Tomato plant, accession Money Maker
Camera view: vertical (180 deg); turntable rotation: 300 degrees
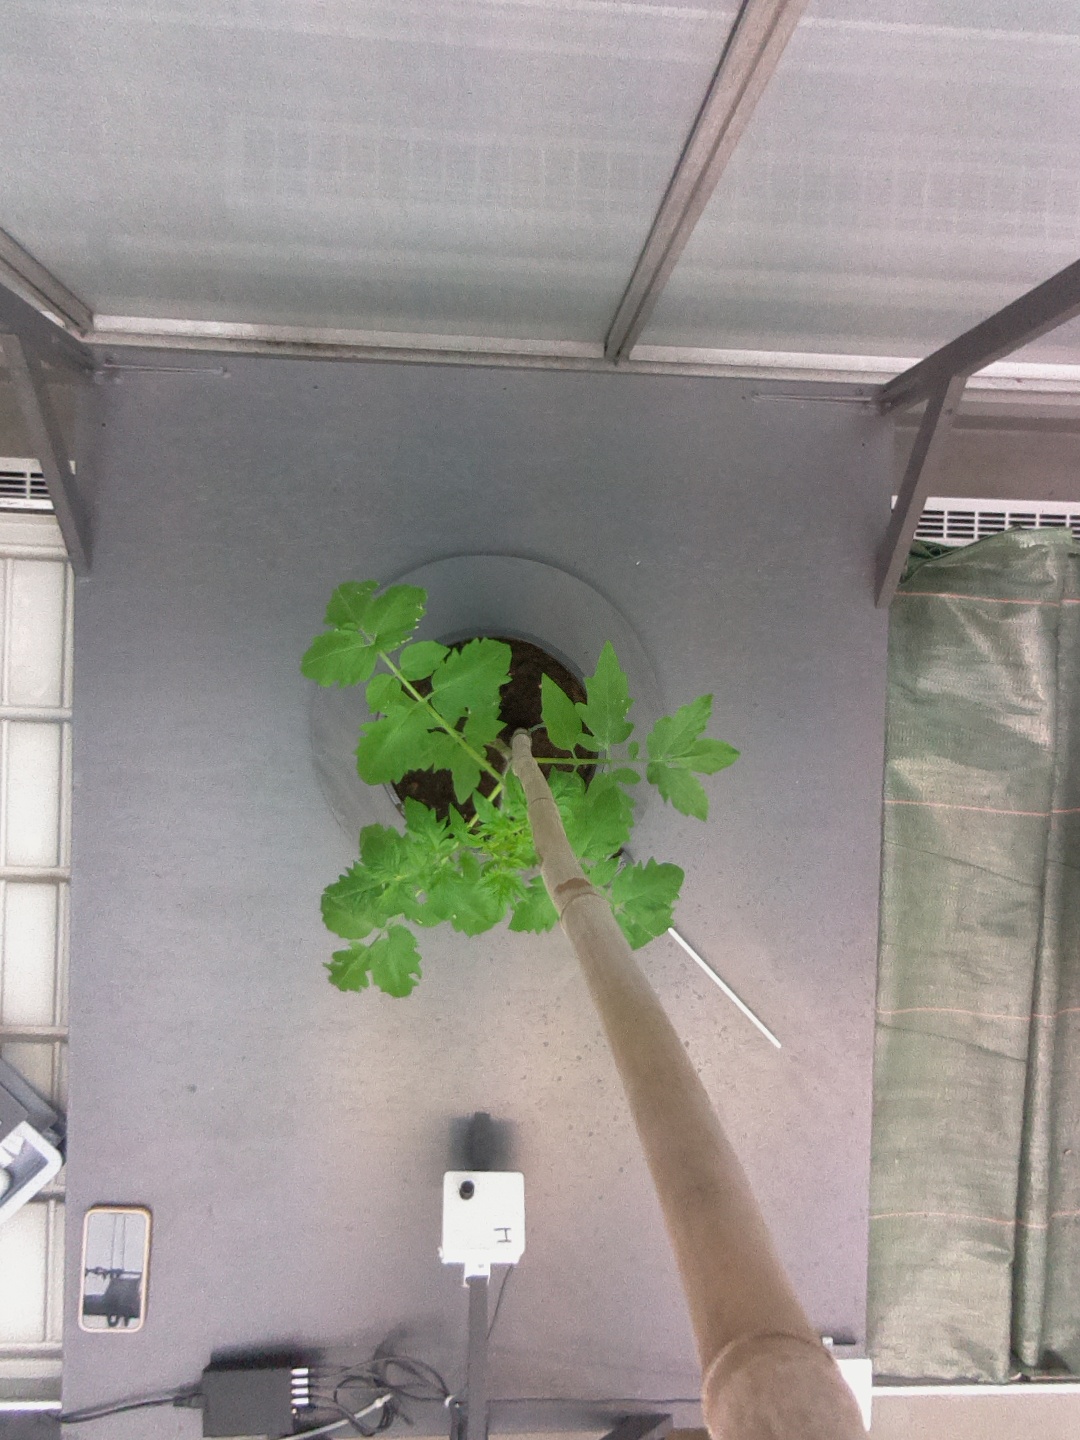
BBCH growth stage 13: 6 of true leaves visible